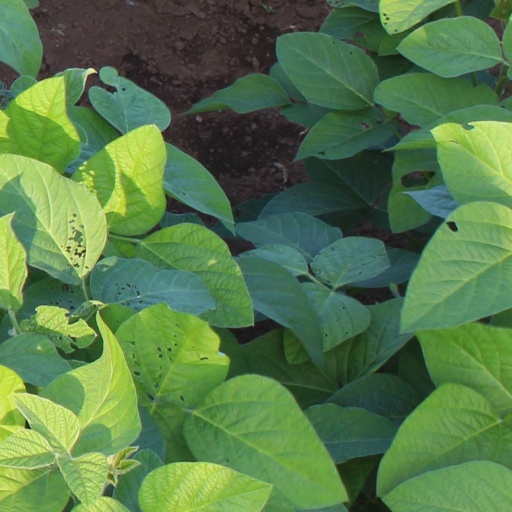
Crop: soybean